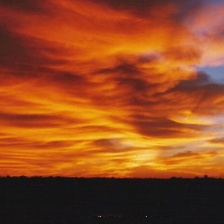
Cloud type: Altostratus